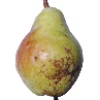
Label: Pear Williams 1